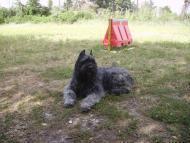
Bouvier_des_Flandres